John White, 1st Baron Overtoun

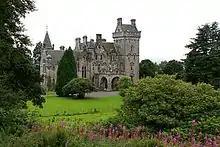
Overtoun House, the seat of Lord Overtoun

Lord Overtoun's father, James White of Overtoun (1812–1884) was originally a lawyer, who had left the legal profession to join John & James White, chemical manufacturers, a firm founded by his father and uncle at Rutherglen in 1810. He was chief administrator of the fund set up for the sufferers of the City of Glasgow Bank collapse in 1878. After his death, citizens of Glasgow erected a statue of him at Cathedral Square, Glasgow.